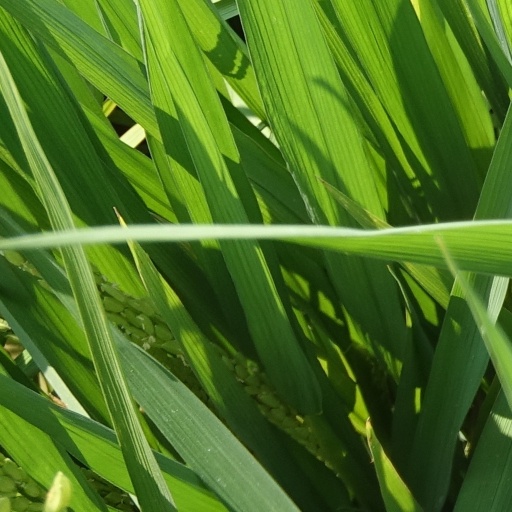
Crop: rice